Lucia Bosè

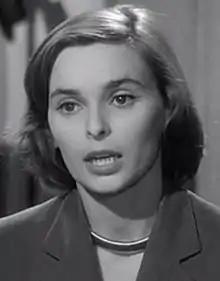
Bosè in the movie "It Happened at the Police Station" (1954)

Lucia Bosè was born in Milan to Francesca Borloni and Domenico Bosè. After a number of years working in a bakery, Pasticceria Galli, in her native city, in 1947 she won the second edition of the Miss Italia beauty contest.